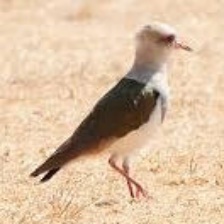
Species: ANDEAN LAPWING
Scientific name: VANELLUS RESPLENDENS